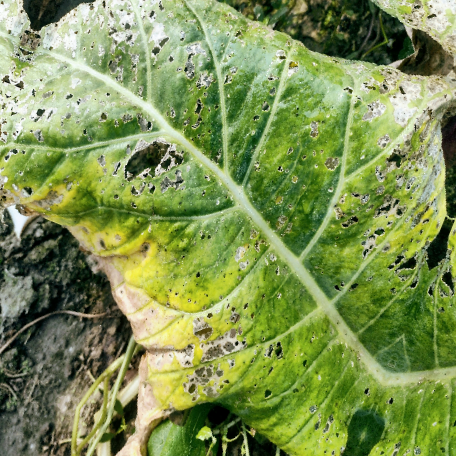
Label: Downy Mildew